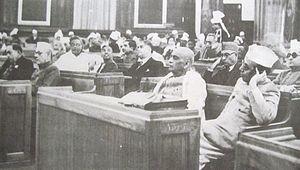
L'Assemblée constituante indienne est la chambre formée en 1946 dans le Raj britannique pour préparer la Constitution de l'Inde indépendante.
1946 est une année commune commençant un mardi.